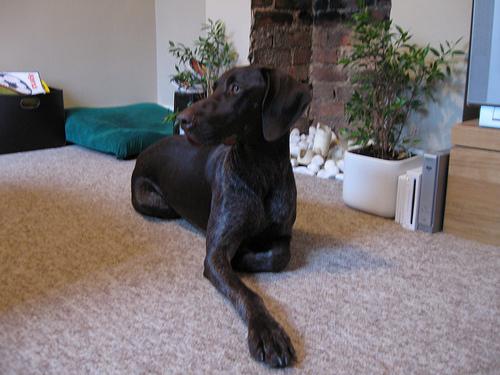
Breed: german shorthaired